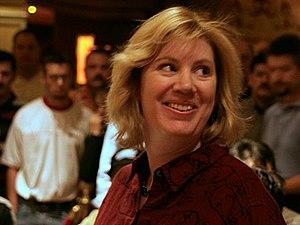
Kathleen H. Liebert, née le 1er octobre 1967 à Nashville dans le Tennessee, est une joueuse de poker professionnelle américaine.